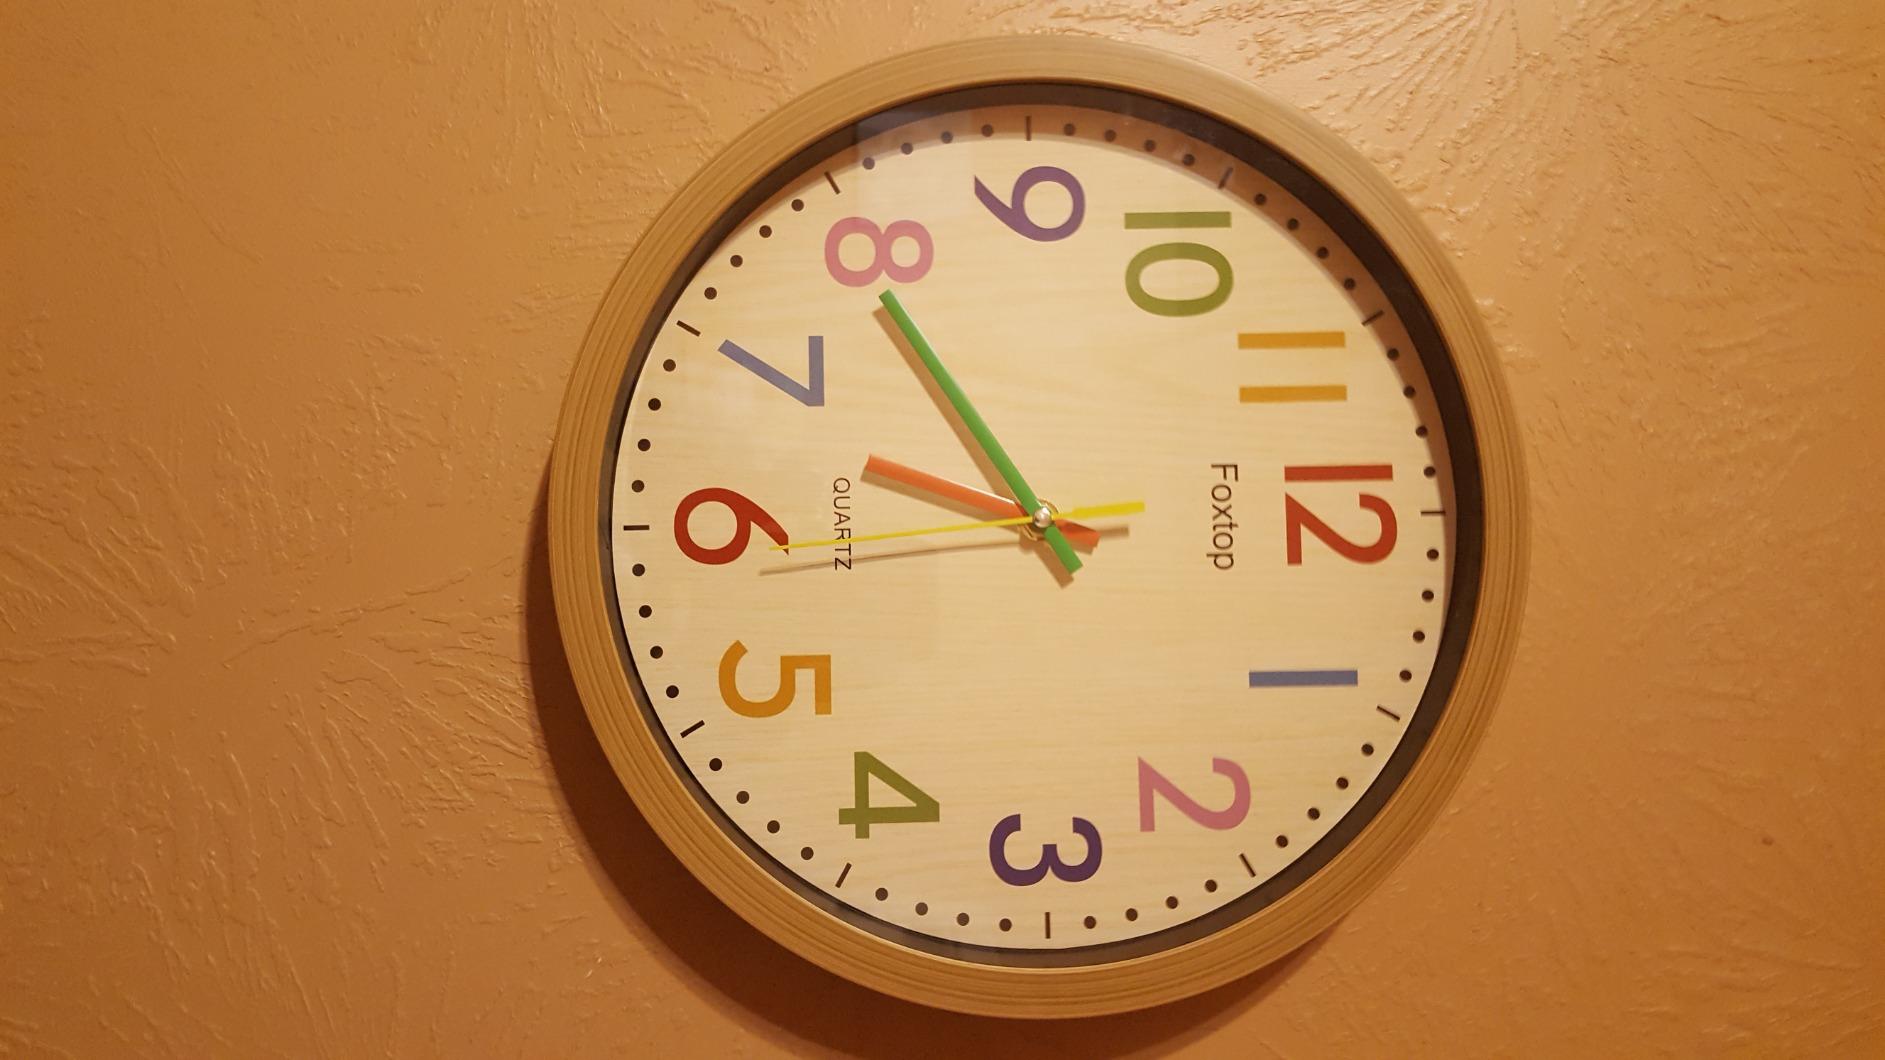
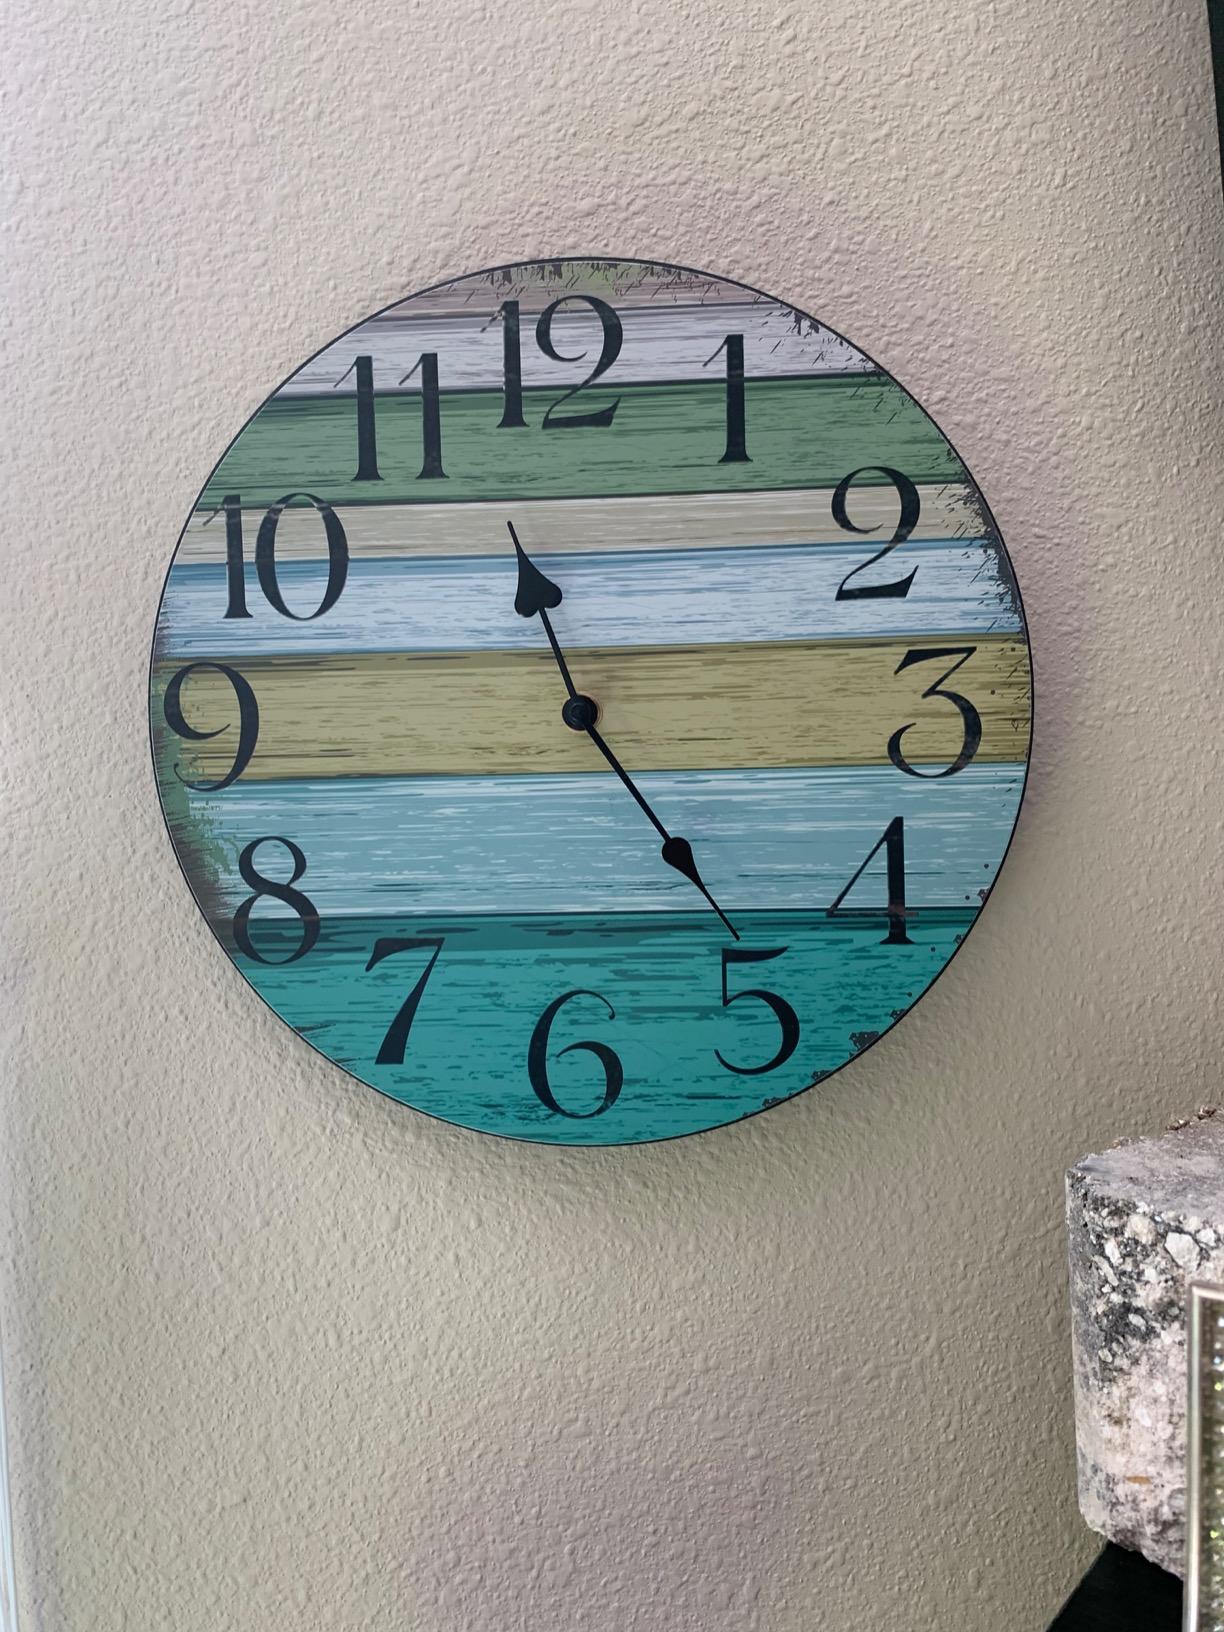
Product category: clock
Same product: no